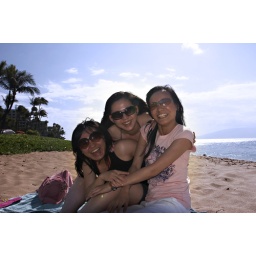
The girls having fun at Kaanapali beach in Maui